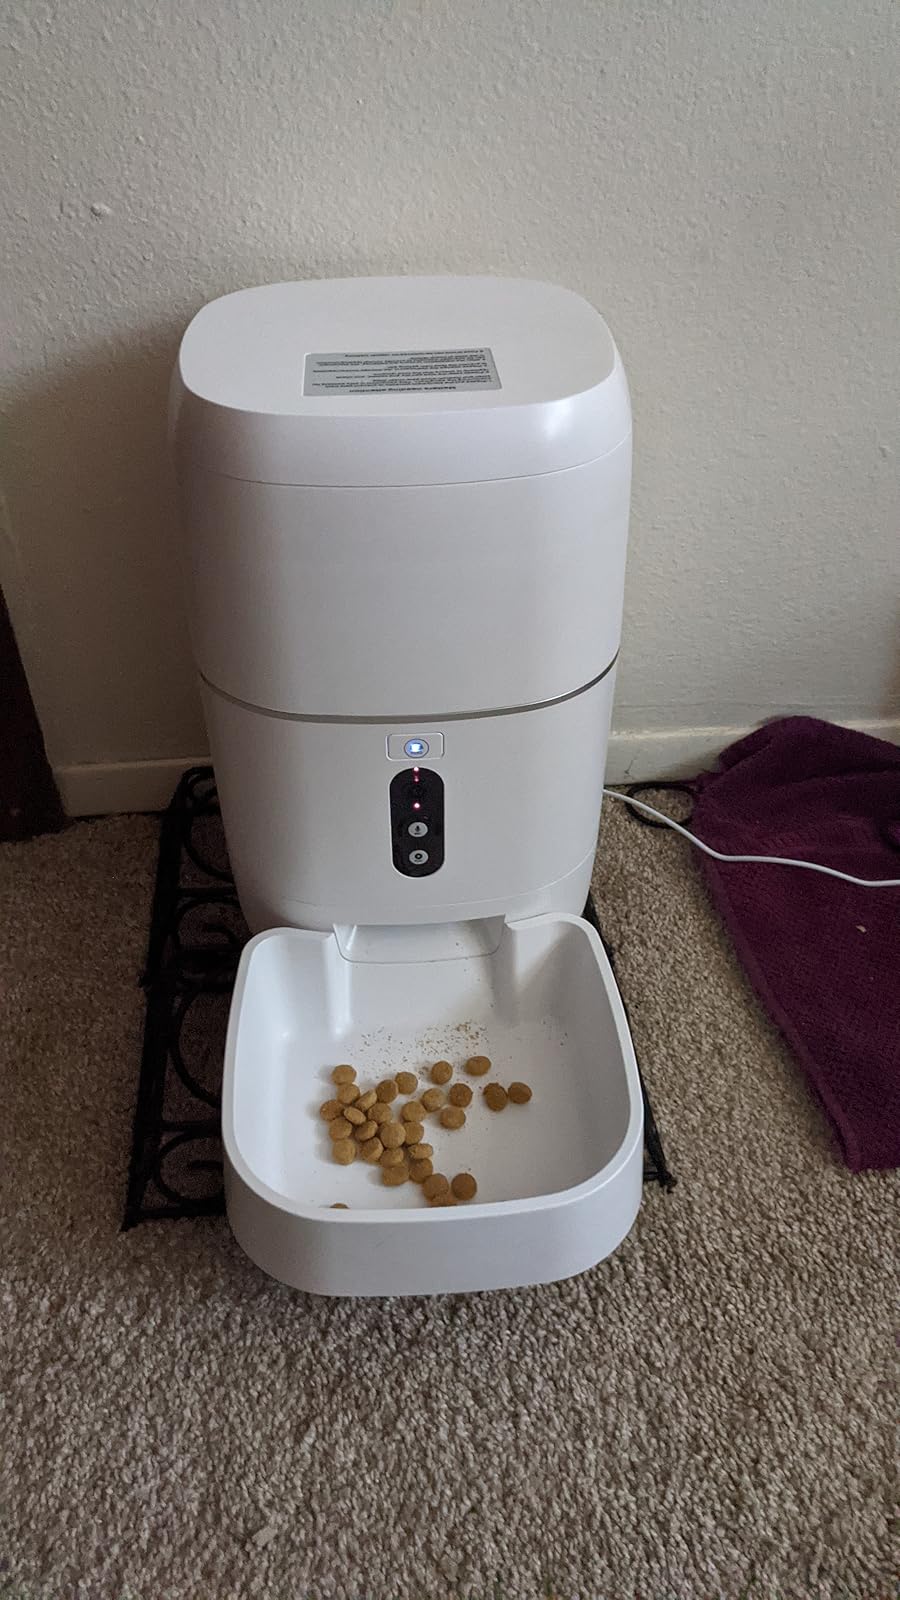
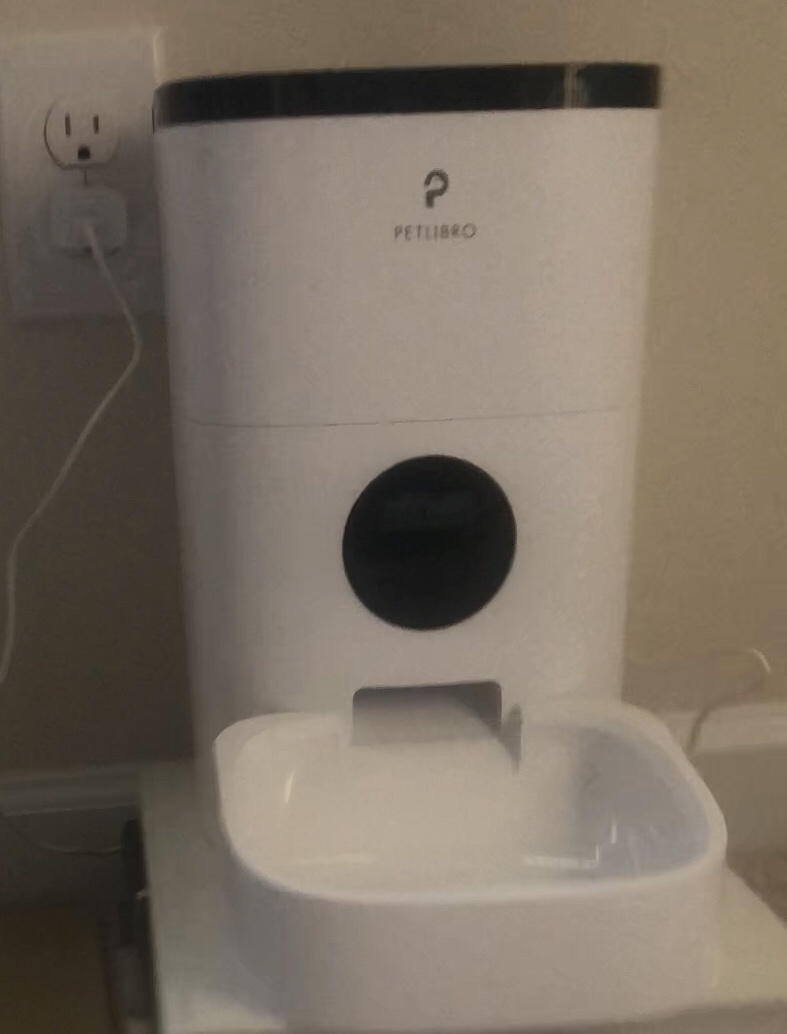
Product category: items_feeder
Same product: no